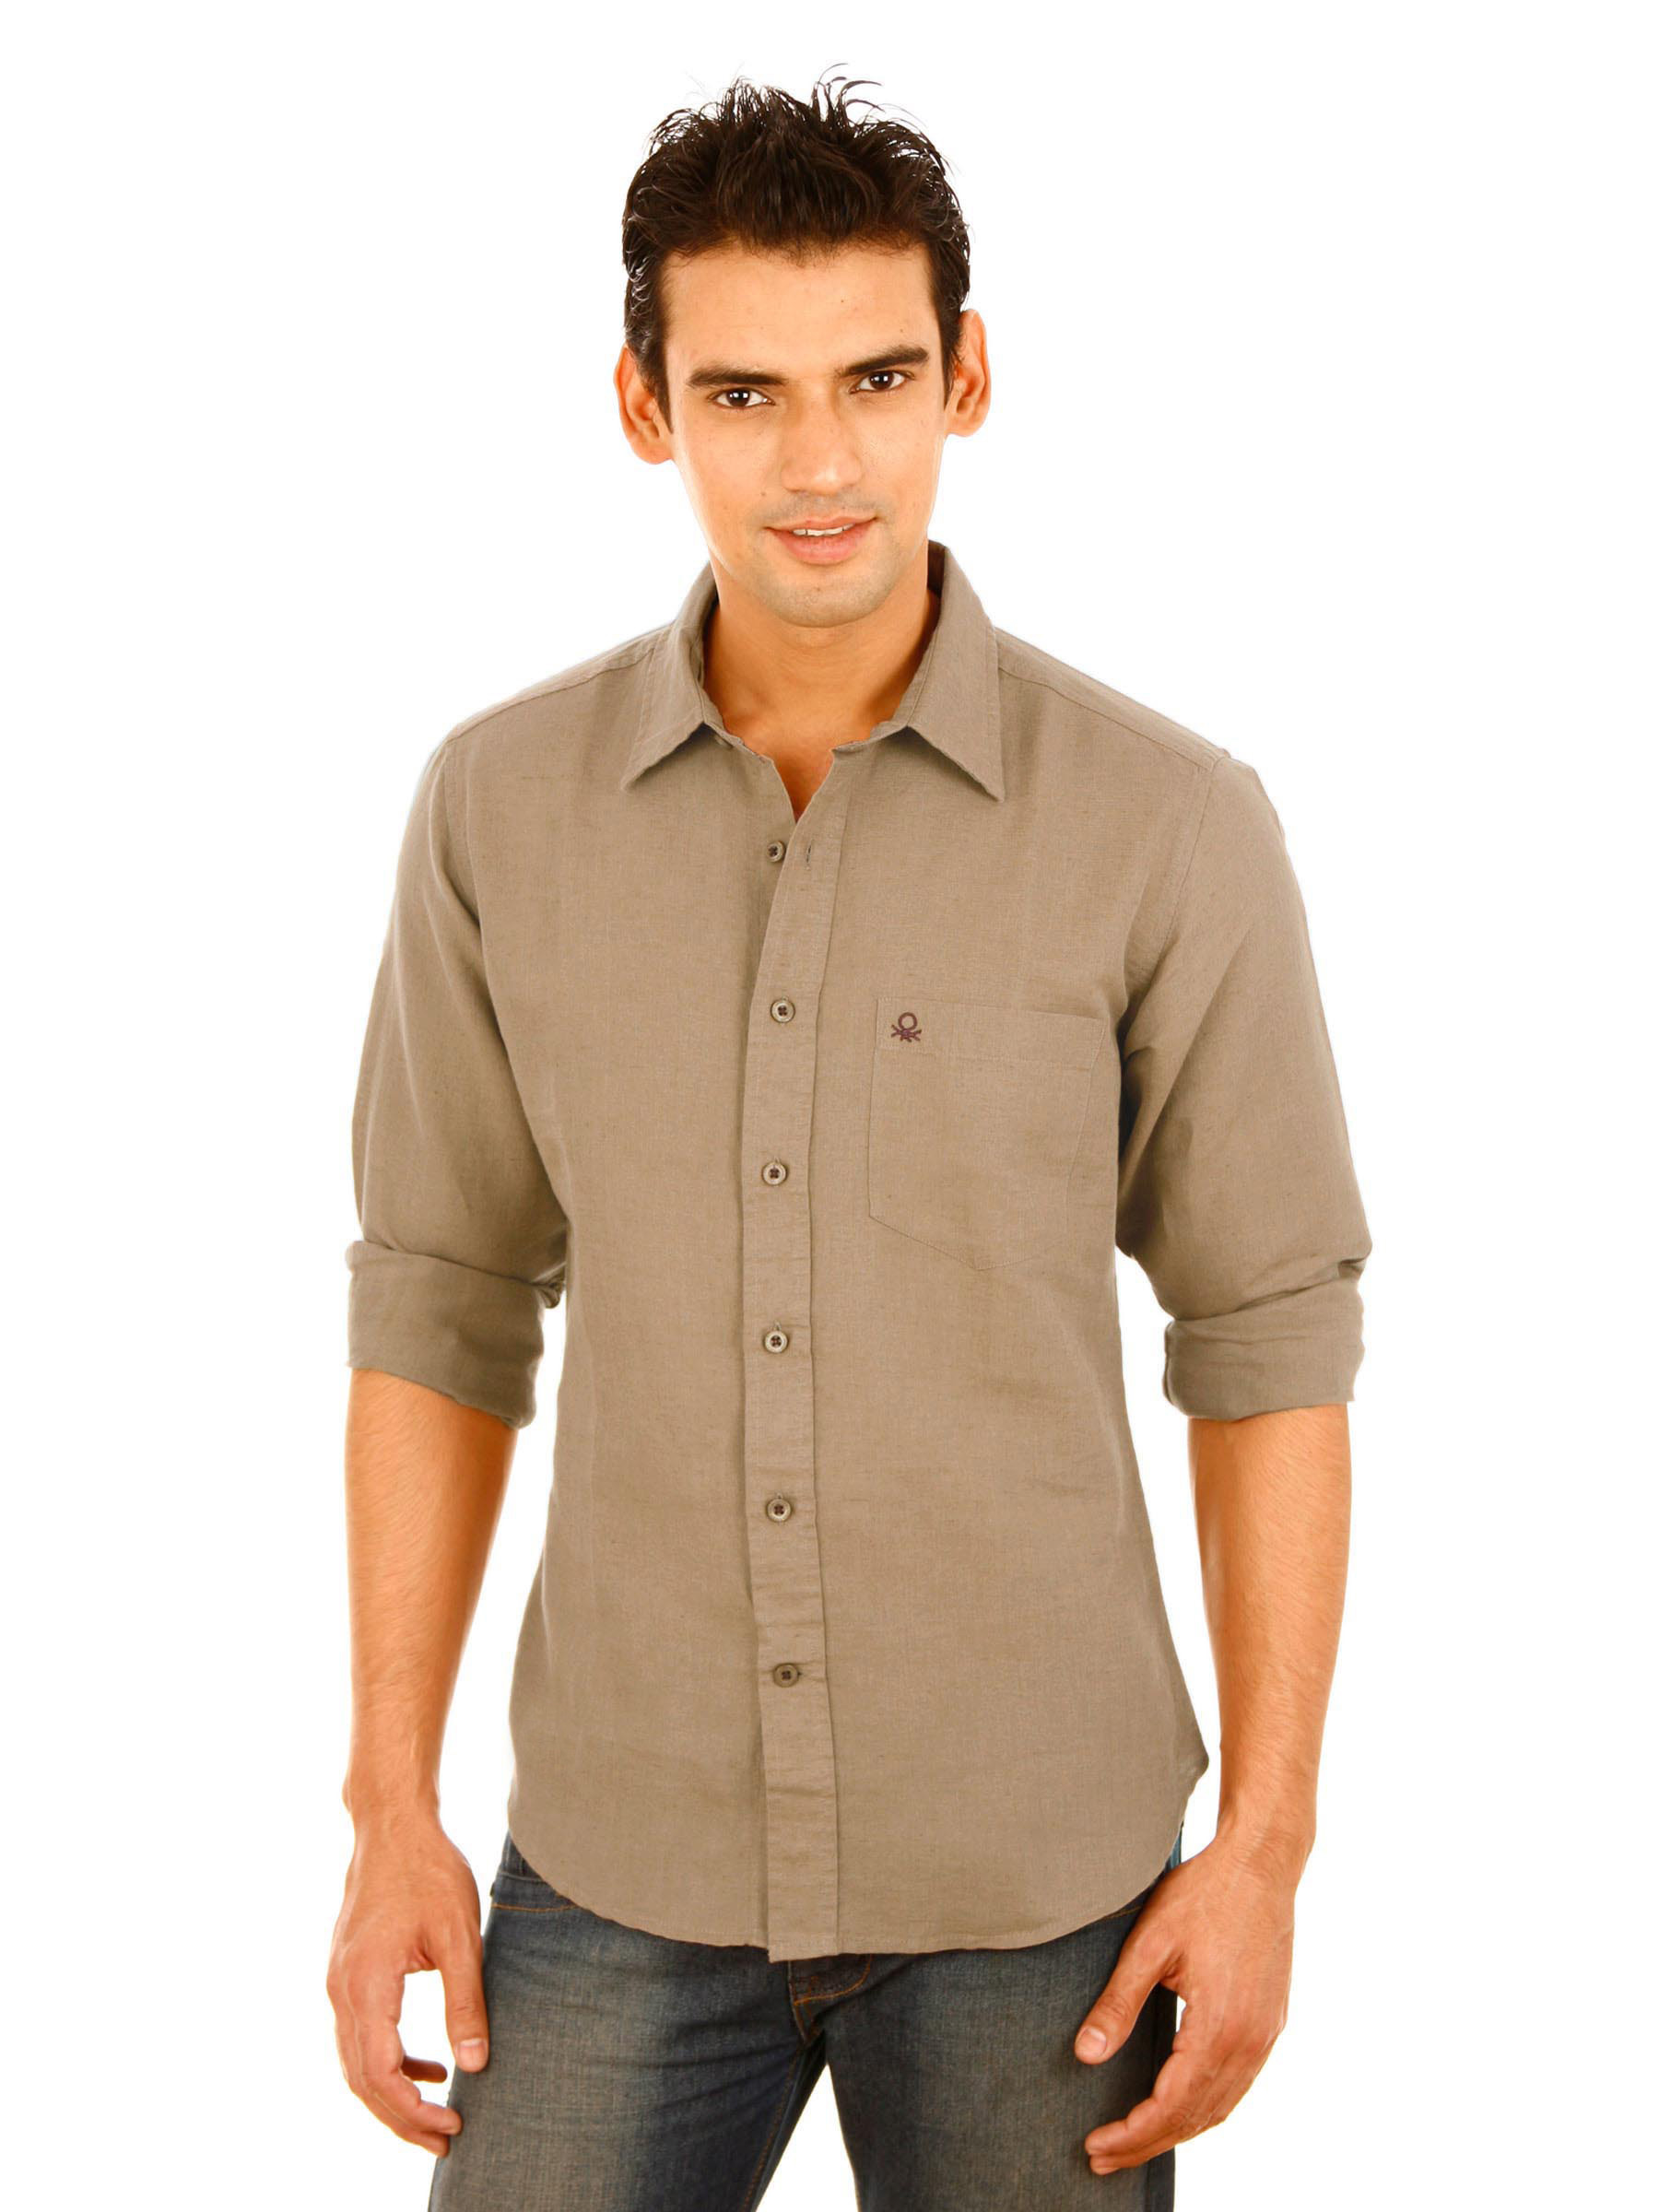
United Colors of Benetton Men Winter Brown Shirt
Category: Apparel / Topwear / Shirts
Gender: Men
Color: Brown
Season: Fall 2011
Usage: Casual